Palau de la Música Catalana

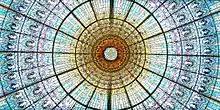
Stained-glass skylight

The concert hall of the palace, which seats about 2,200 people, is the only auditorium in Europe that is illuminated during daylight hours entirely by natural light. The walls on two sides consist primarily of stained-glass panes set in magnificent arches, and overhead is an enormous skylight of stained glass, designed by Antoni Rigalt, whose centerpiece is an inverted dome in shades of gold surrounded by blue that suggests the sun and the sky.